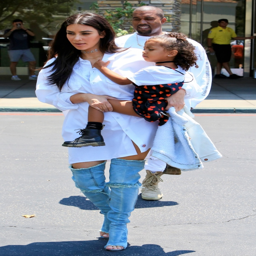
she was spotted wearing the bold footwear on a family trip to the cinema